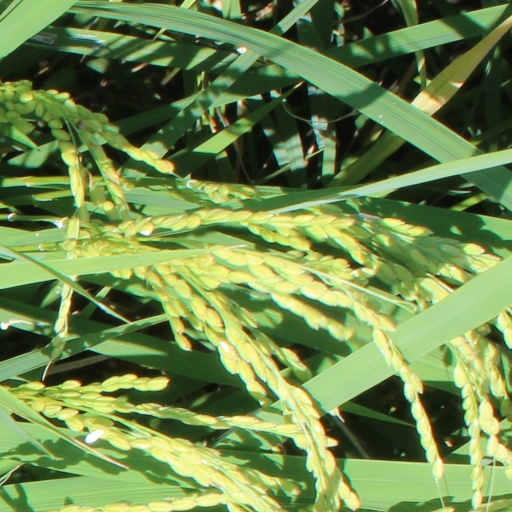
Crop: rice